Warcraft III: Reign of Chaos

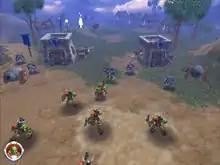
Alpha gameplay footage shown at ECTS 1999. The screenshot shows the original, minimal "game interface" and "over-the-shoulder" camera perspective. A similar camera angle would be adopted for future games in the franchise, such as World of Warcraft.

After the success of "" (1995) and "" (1996), Blizzard originally planned to continue the story with a point-and-click adventure game called "". This game was supposed to tell the story of Thrall from being raised in captivity to becoming the leader of his clan. However, in 1998, Blizzard canceled "Lord of the Clans" for not meeting the company's quality standards. Thrall's story was instead worked into "Warcraft III", whose development began in early 1998. The game was announced as a role-playing strategy game (RPS) on September 5, 1999, at a press conference by the game's lead designer Rob Pardo inside the Henley-Suite at the European Computer Trade Show 1999.